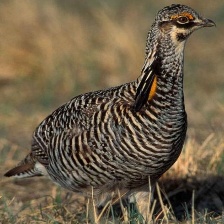
Species: GREATER PRAIRIE CHICKEN
Scientific name: TYMPANUCHUS CUPIDO